Iron Gates Mesolithic

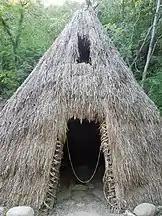
Example of a pit house thought to be used in the Iron Gates during this time

Most burials in the Iron Gates Mesolithic are hard to determine due to no observable characters on the surface, however some burials are below low stone mounds or encircled by large stones. The people of the Iron Gates have sometimes been found to have objects with them in their graves, including animal and human skulls, antlers, tools and body ornaments. However, some of the bone objects found in burials can't be considered burial goods, due to the Iron Gates Mesolithic people's often burying people in areas previously used for other burials and settlement. The most notable object found in burials are marine shells and carp pharyngeal teeth beads, which were worn on clothes.